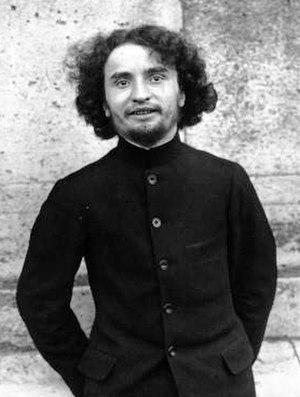
Pierre Georges Vielledent, dit Pierre Dionisi, né à Paris le 21 mars 1904 et mort au Revest le 16 mai 1976, est un peintre et sculpteur français d'origine corse.